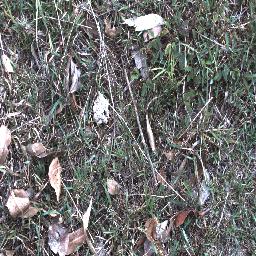
Label: negative